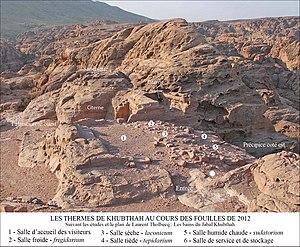
Les thermes de Khubthah au cours des fouilles de 2012, par l'archéologue Laurent Tholbecq et son équipe.
La gestion de l'eau à Pétra a forgé la puissance et le niveau de vie des résidents de la capitale de l'ancien royaume nabatéen. Cité parmi les plus puissantes de l'Antiquité, Pétra ne tient pas sa célébrité et sa prospérité, uniquement par ses magnifiques bâtiments creusés et sculptés dans la roche des montagnes environnantes. C’est surtout par son extraordinaire système hydraulique construit au cours des siècles, que Pétra a pu se développer au milieu d'un désert inhospitalier, et devenir une étape stratégique pour les caravanes chamelières, venant de l’Arabie ou de la lointaine Asie et ...apportant les soies, les épices et les parfums, vers les cours d’Europe.